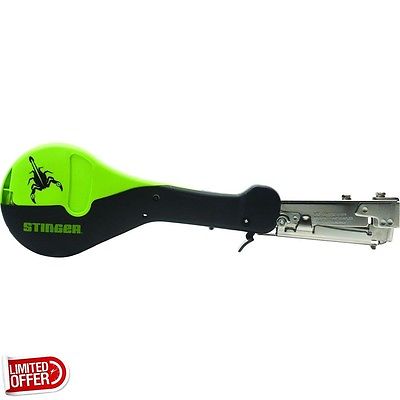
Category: stapler